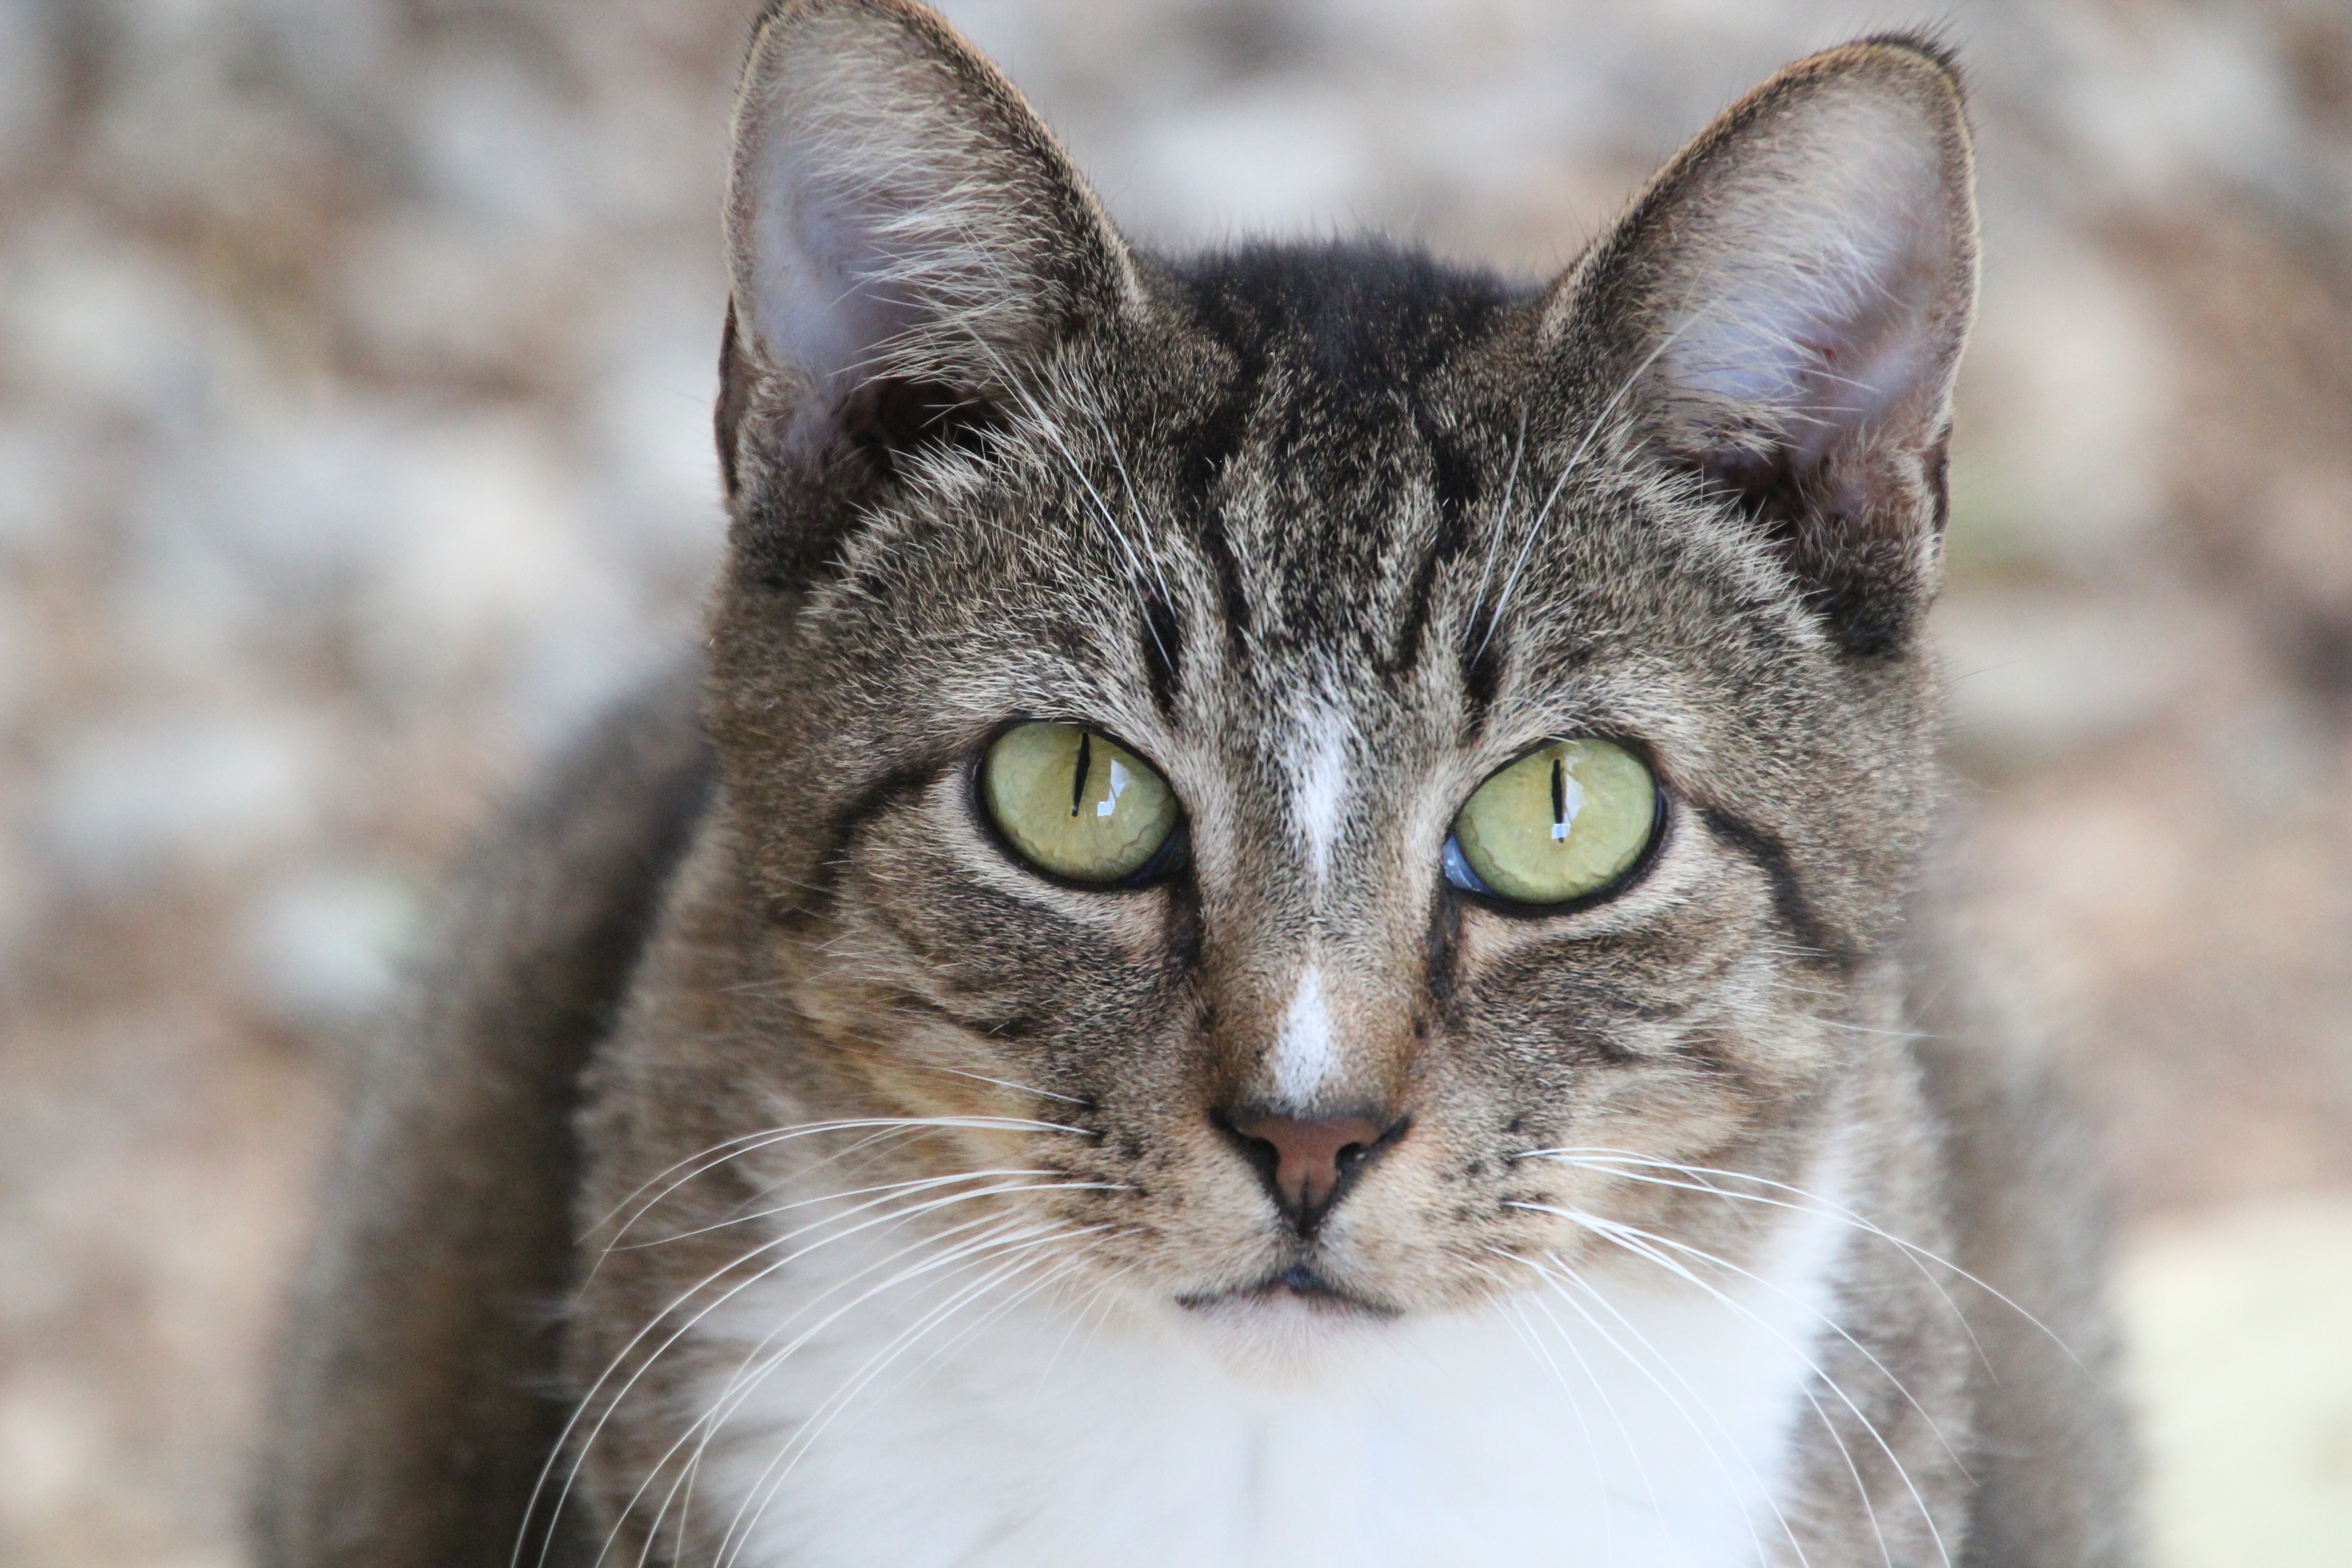
animal, cute, looking, asian, wildlife, pet, fur, portrait, young, cat, feline, tabby, mammal, fauna, striped, close up, whiskers, kitty, snout, eye, domestic, organ, short hair, adorable, tabby cat, european shorthair, small to medium sized cats, cat like mammal, domestic short haired cat, aegean cat, american wirehair, dragon li